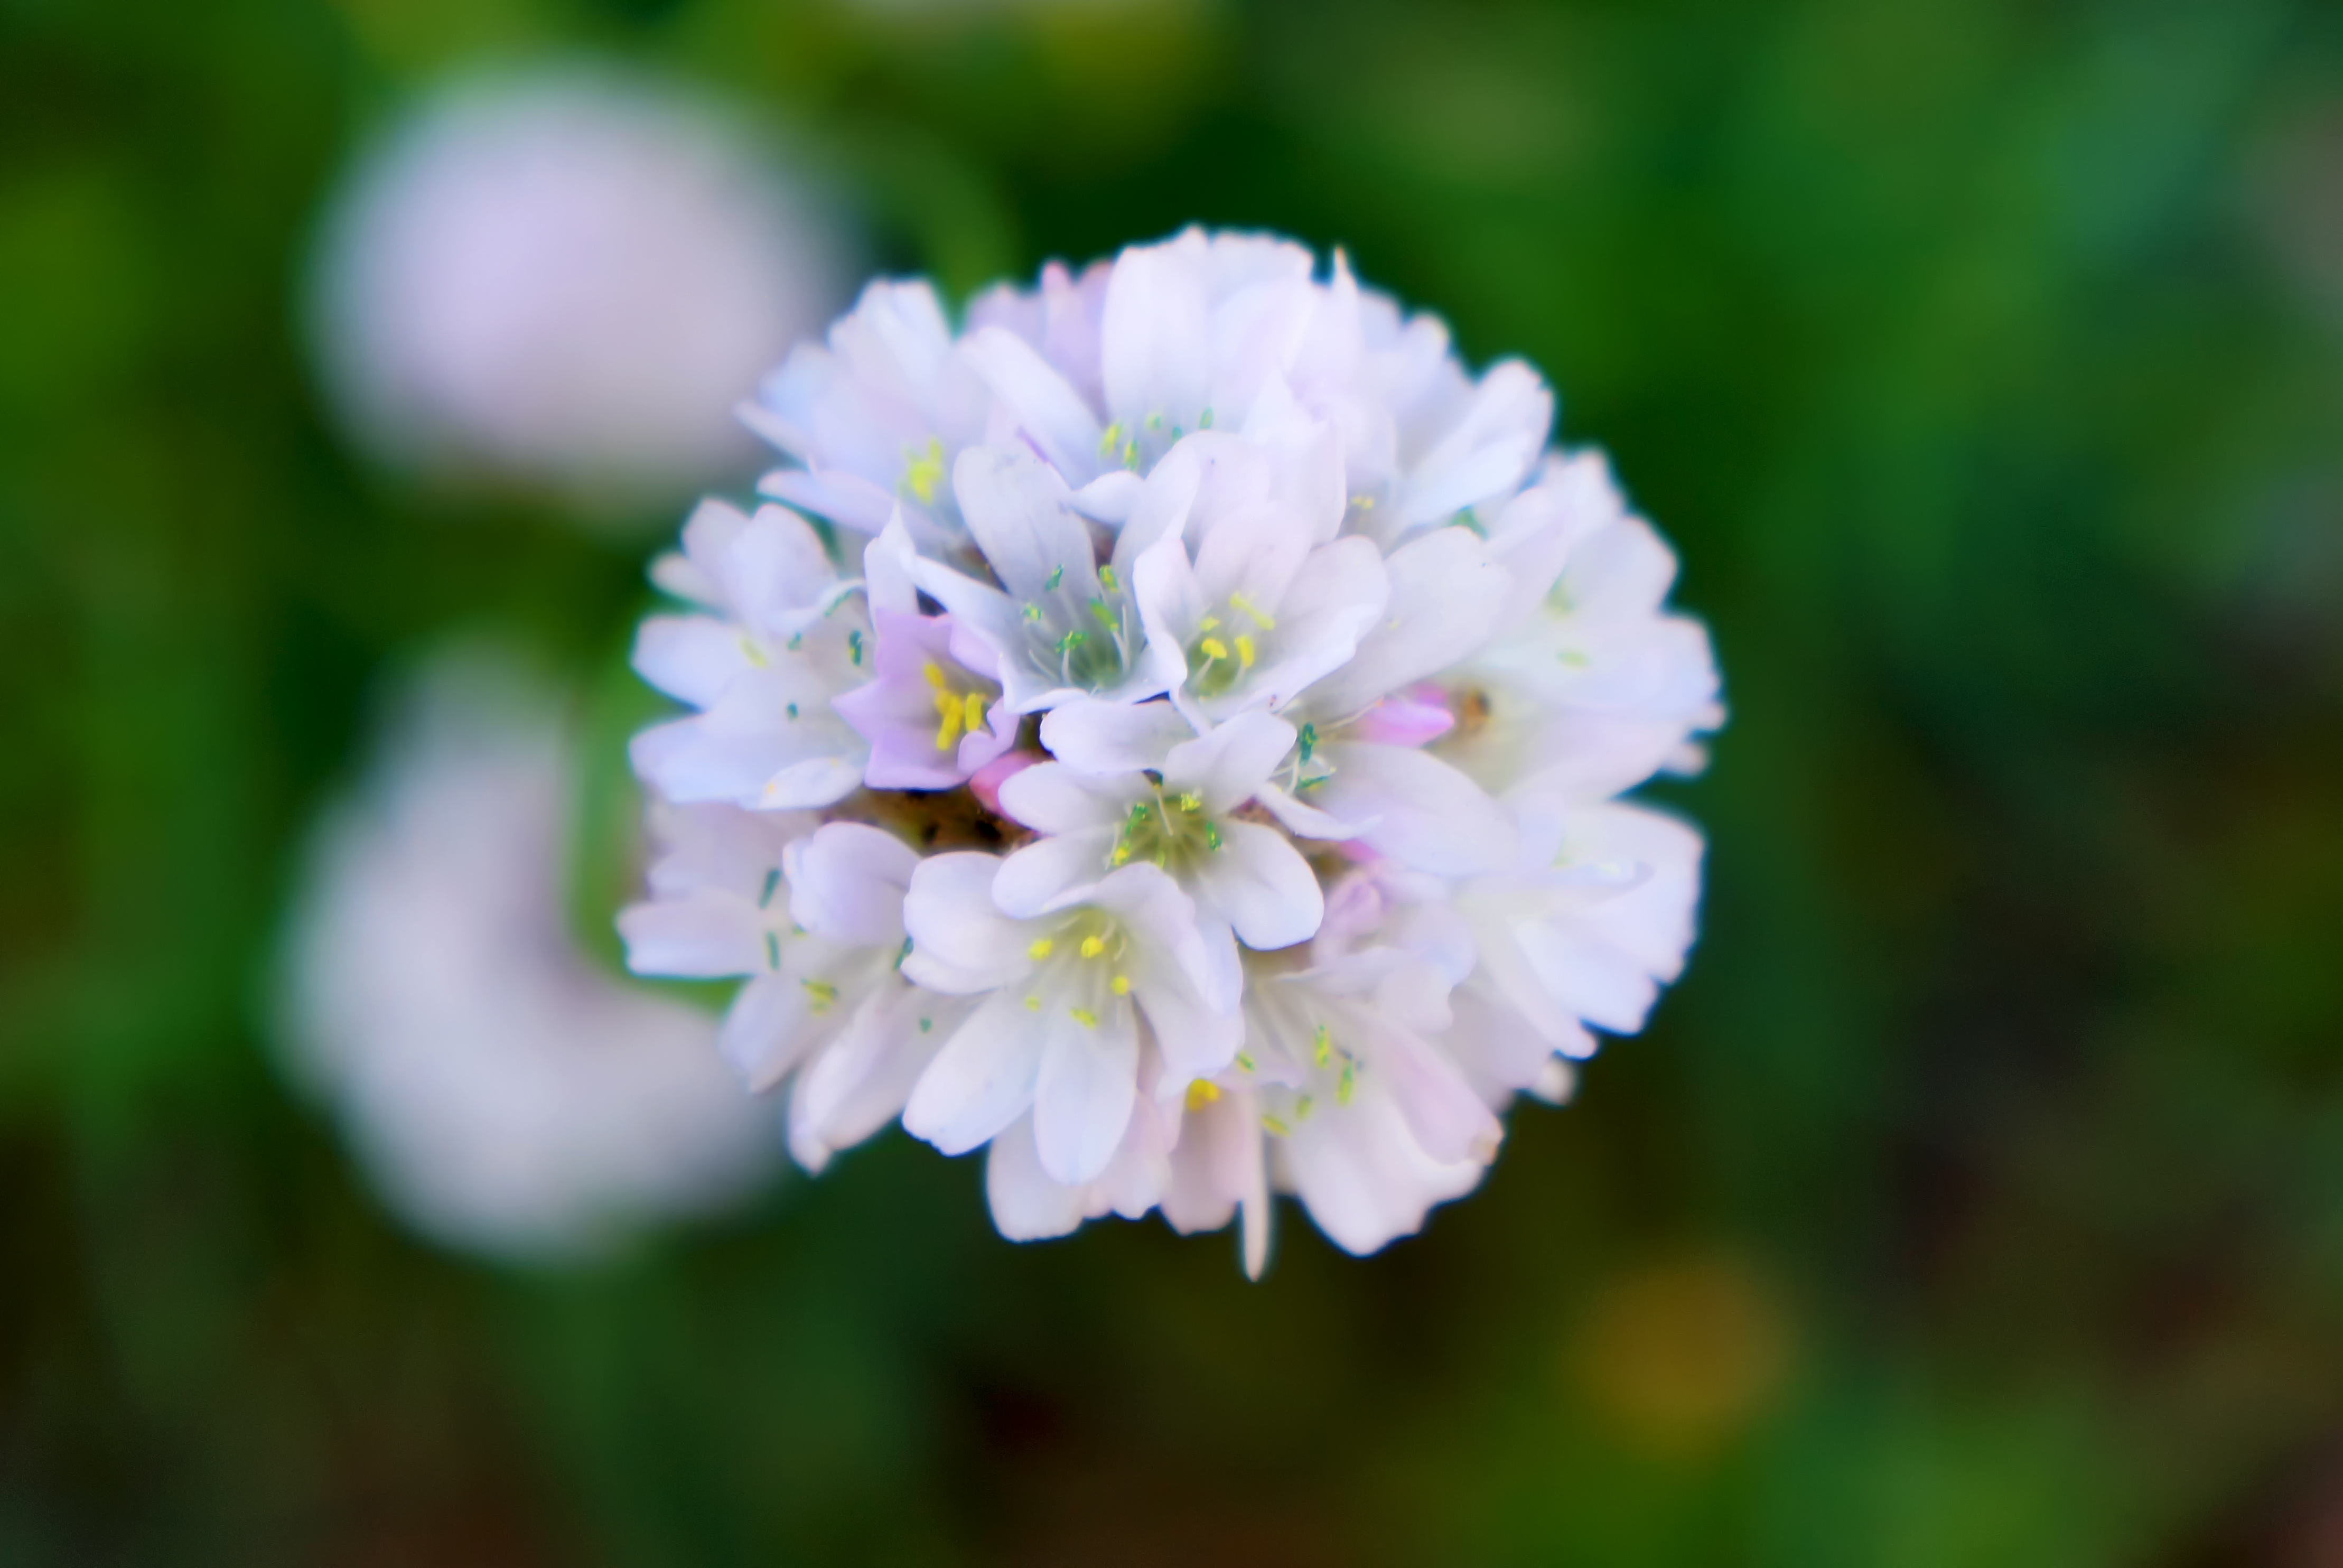
nature, blossom, plant, white, meadow, flower, petal, green, botany, garden, pink, flora, wildflower, flowers, close up, museo, finland, helsinki, botanic, kumpula, luonnontieteellinen, luomus, macro photography, flowering plant, land plant